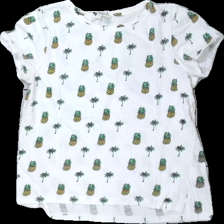
View: front
Type: T-shirt
Category: Ladies
Brand: Not in the list
Brand text on label: Brave Soul
Colors: White, Green, Yellow, Multicolor
Material: 100% cotton
Pattern: Other
Cut: Regular, C-collar
Size: L
Season: Summer
Stains: Major
Damage: Sweat stain
Damage location: top center
Damage 2: Sweat stain
Damage 2 location: top left
Damage 3: Sweat stain
Damage 3 location: top right
Price range: <50
Recommended usage: Recycle
Description: White t-shirt with print
Comment: Crooked seam